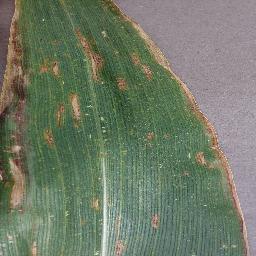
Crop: corn
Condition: (maize)_northern_blight